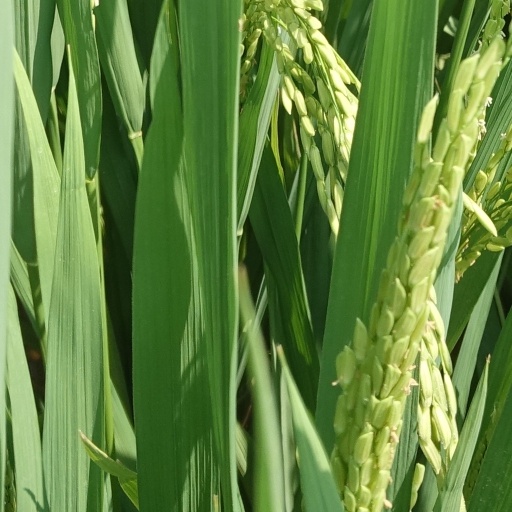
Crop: rice